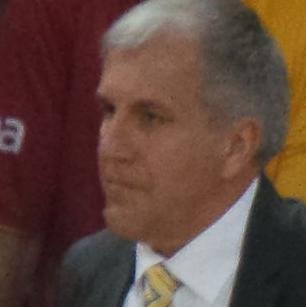
Age: 52